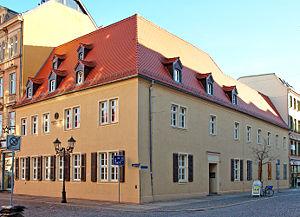
Robert Schumann, né le 8 juin 1810 à Zwickau et mort le 29 juillet 1856 à Endenich, est un pianiste et compositeur allemand. Sa musique s'inscrit dans le mouvement romantique qui domine au début du XIXᵉ siècle une Europe en pleine mutation. Compositeur littéraire par excellence, Schumann et sa musique illustrent une composante du romantique passionné. Il est le mari de Clara Schumann, pianiste et également compositrice.